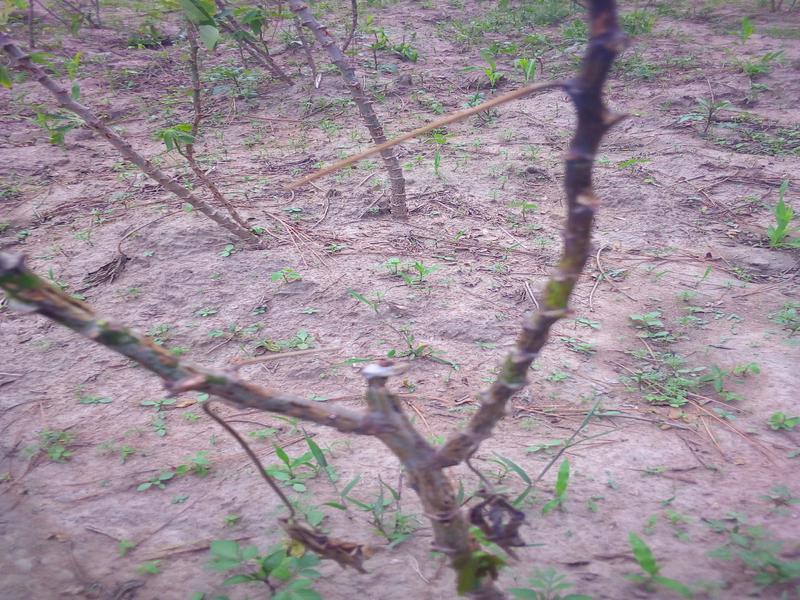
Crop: cassava
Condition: brown_streak_disease